Desi Sangye Gyatso

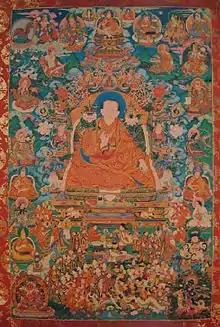
Sangye Gyatso

The tradition emphasizes the existence of five major chakras, which are depicted in "Blue Beryl" as possessing twenty-four spokes, said to symbolize their ability to generate and link with the numerous subtle meridians or currents (Classical Tibetan: ). The "Brow" and "Throat" centers are associated with the cosmic plane; the "Heart" center to the human plane; and the "Solar" and "Vitality" centers to the earth plane.